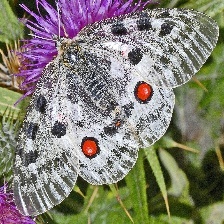
Species: APPOLLO